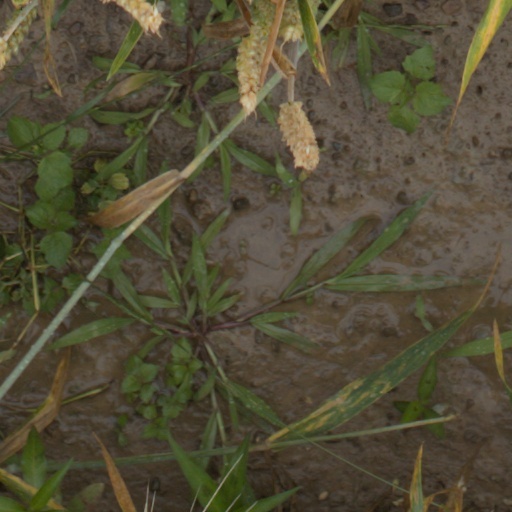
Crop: wheat